Olympus OM-1

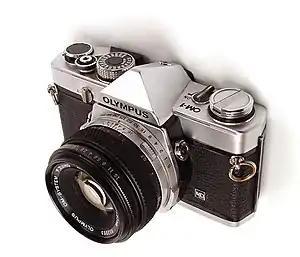
OM-1MD with 50 mm f/1.8 lens

The Olympus OM-1 is a manually operated 35mm single-lens reflex (SLR) professional camera, part of the Olympus OM system. It was manufactured by Olympus Optical Co., Ltd., later Olympus Corporation, in Japan between 1972 and 1988.